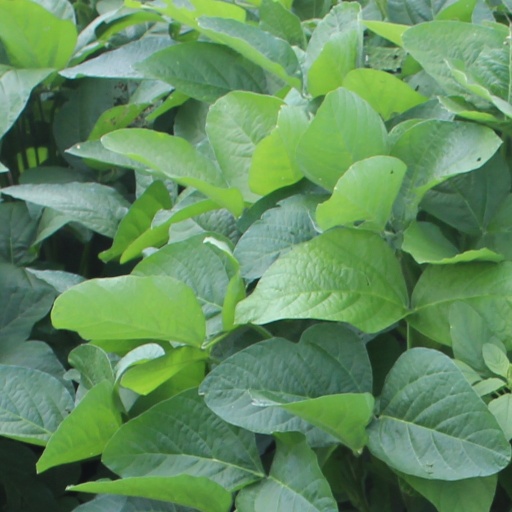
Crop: soybean